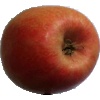
Label: Apple Pink Lady 1